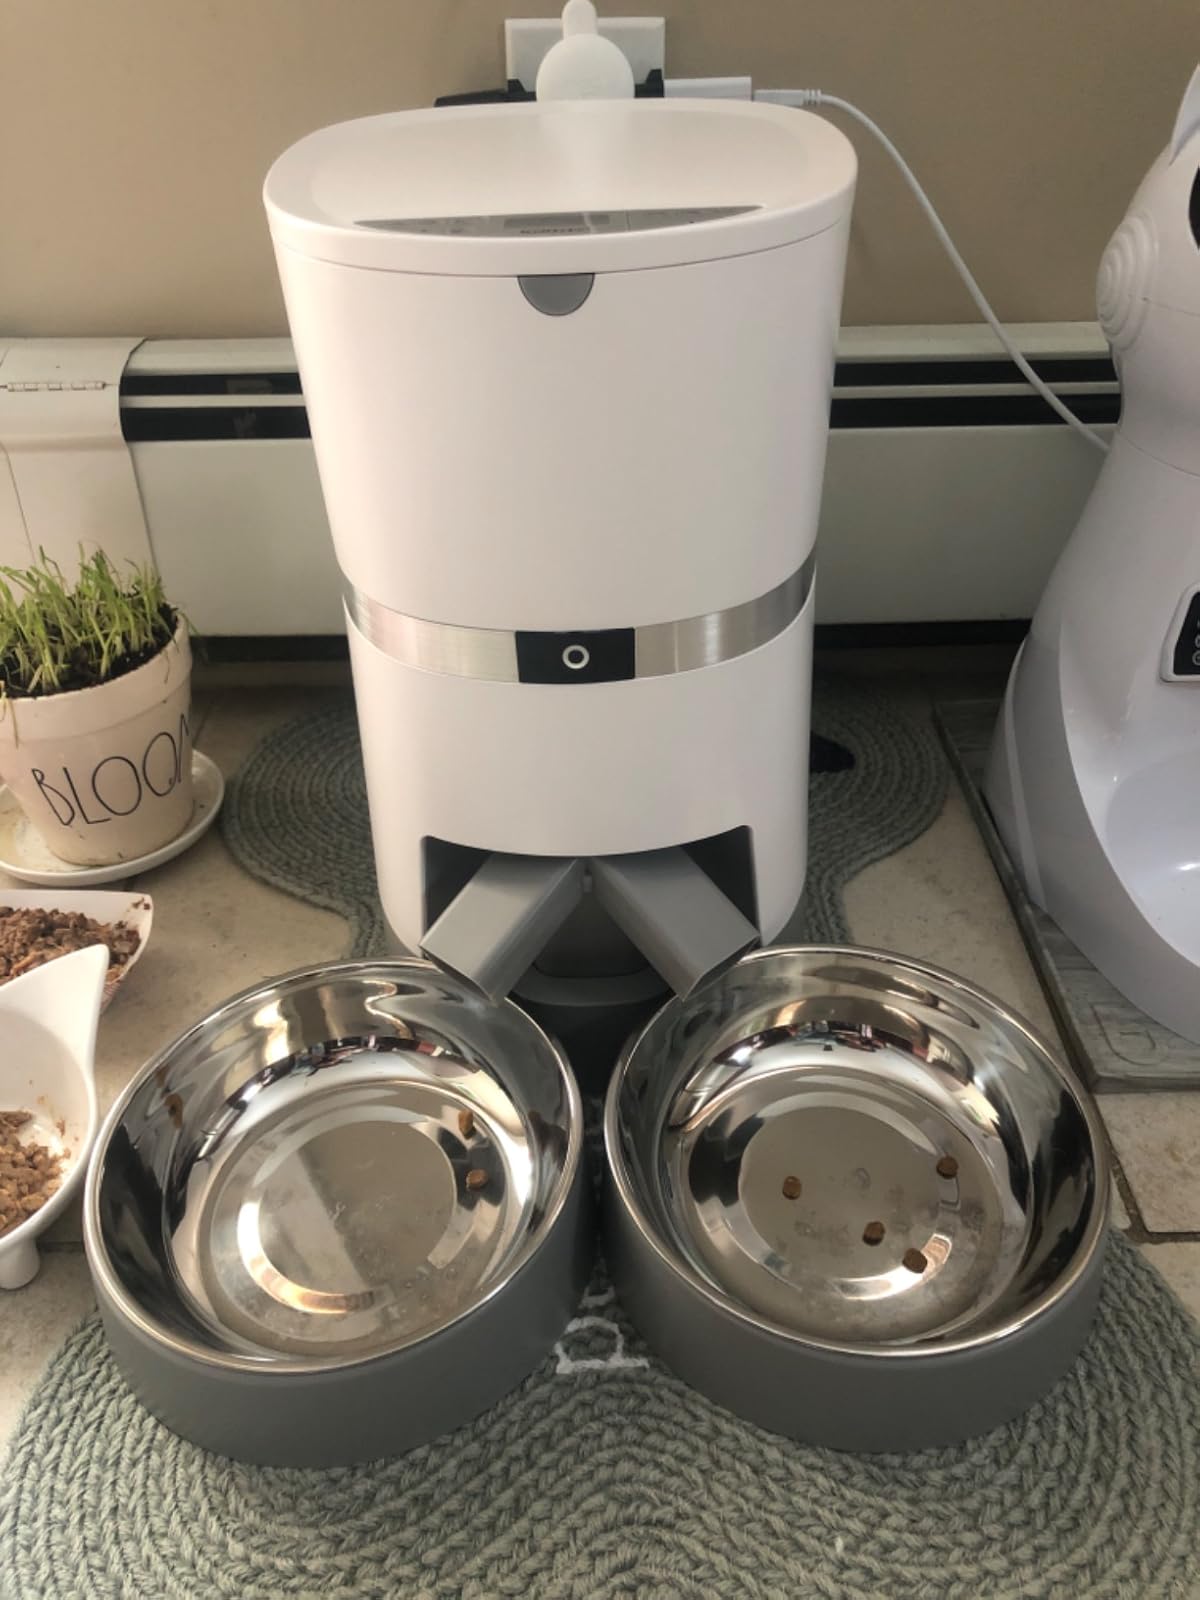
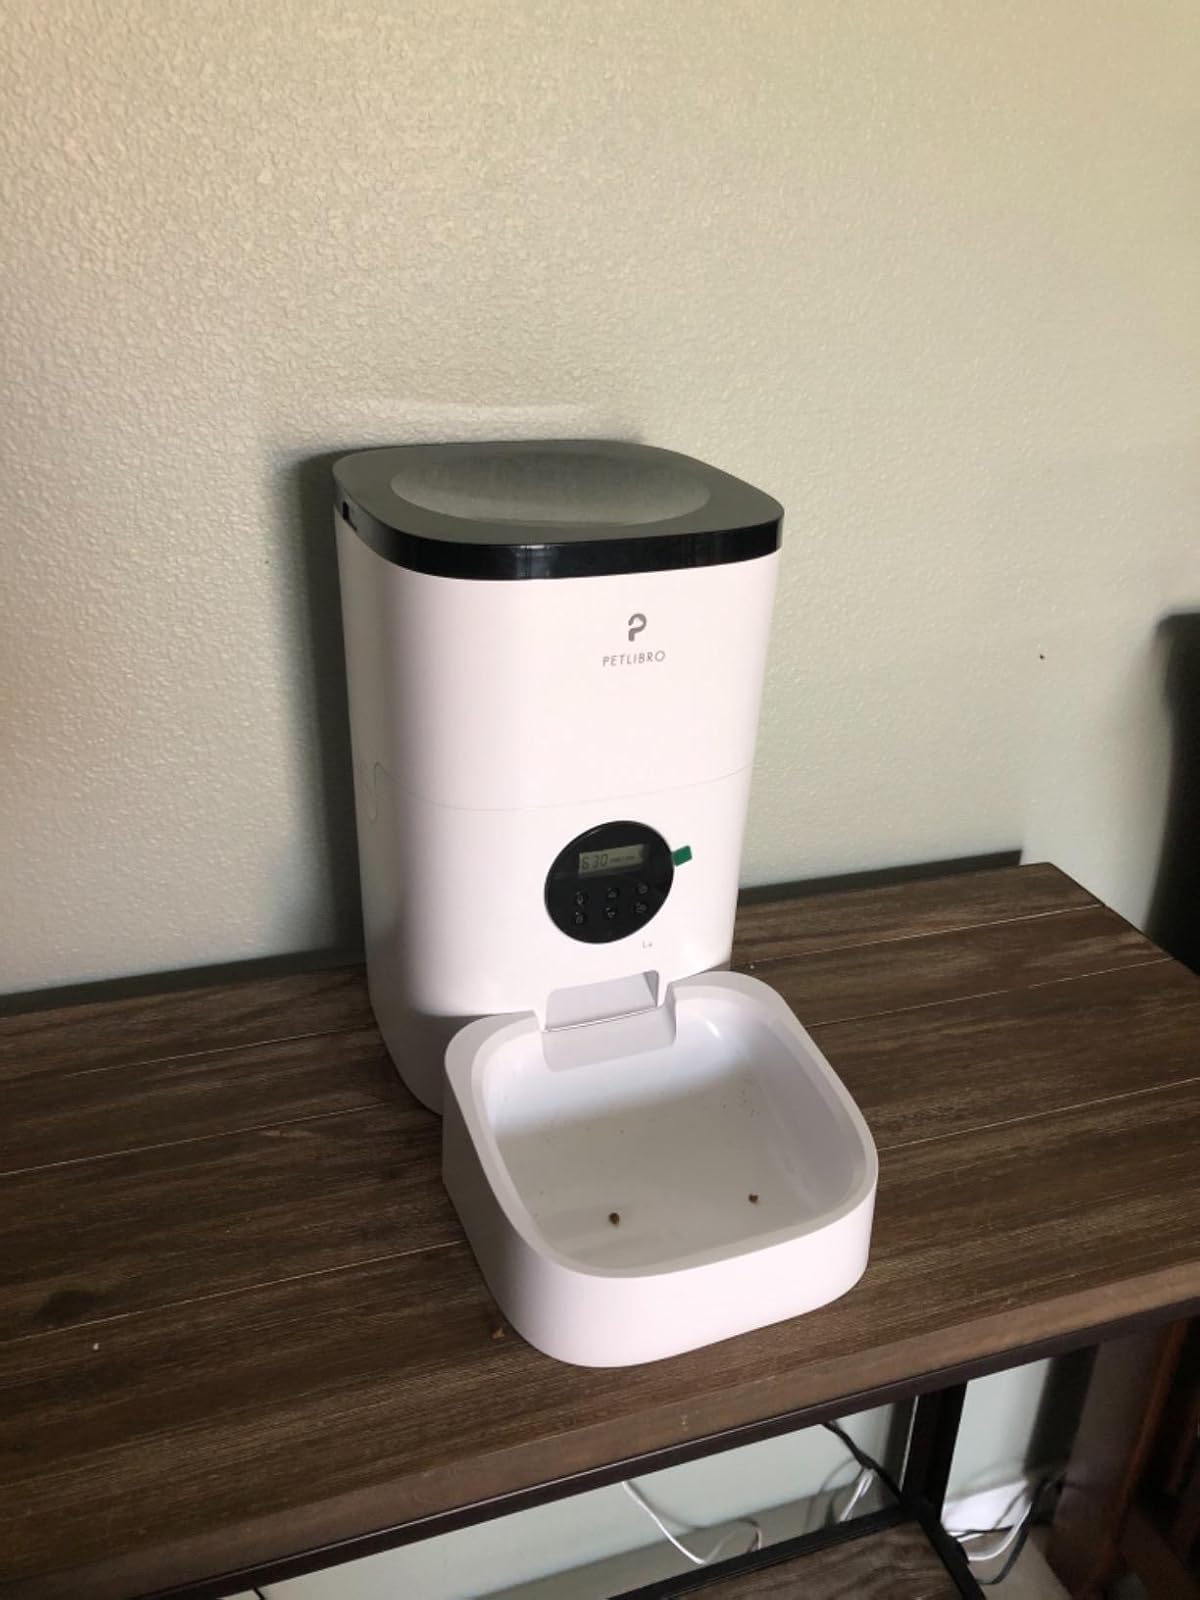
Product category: items_feeder
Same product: no